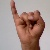
The image shows a hand gesture representing the letter 'I' in Indian Sign Language.